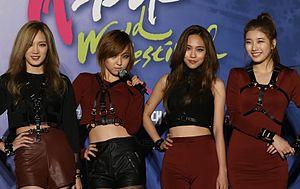
Ceci est la discographie du girl group sud-coréen miss A qui consiste de deux albums studios, trois mini-albums et de huit singles.